Question: Please indicate a possible affordance area of the bench that can be used for sitting on
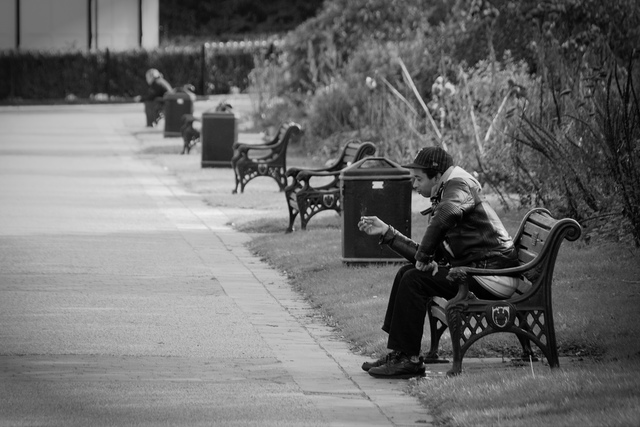
Answer: [296.773, 185.547, 350.448, 196.7]